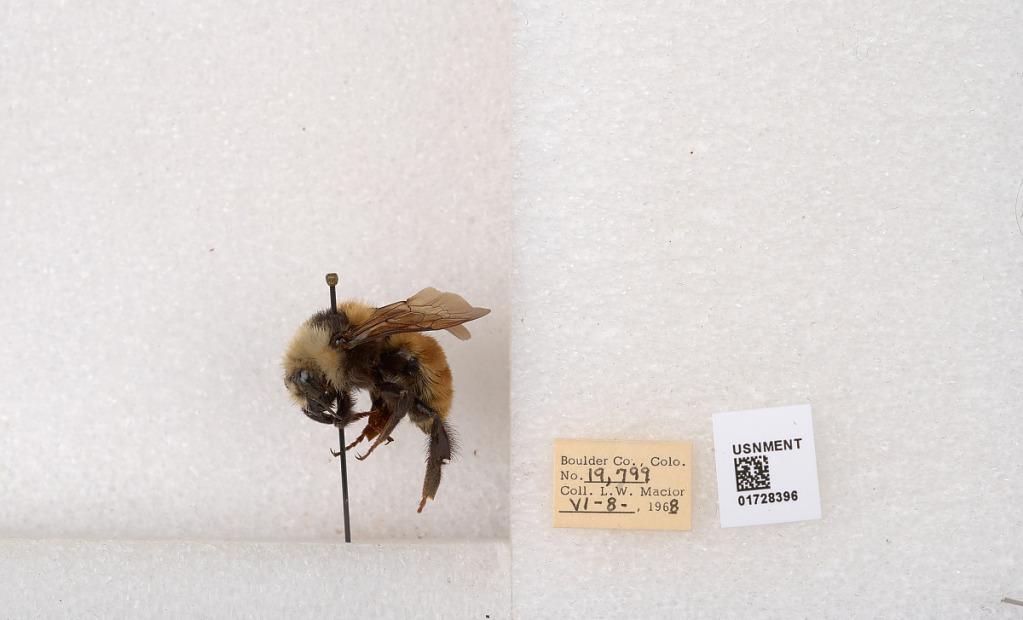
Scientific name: Bombus appositus Cresson
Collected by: L. Macior
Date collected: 1968-6-8
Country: United States
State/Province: Colorado
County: Boulder
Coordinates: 40.0925, -105.358